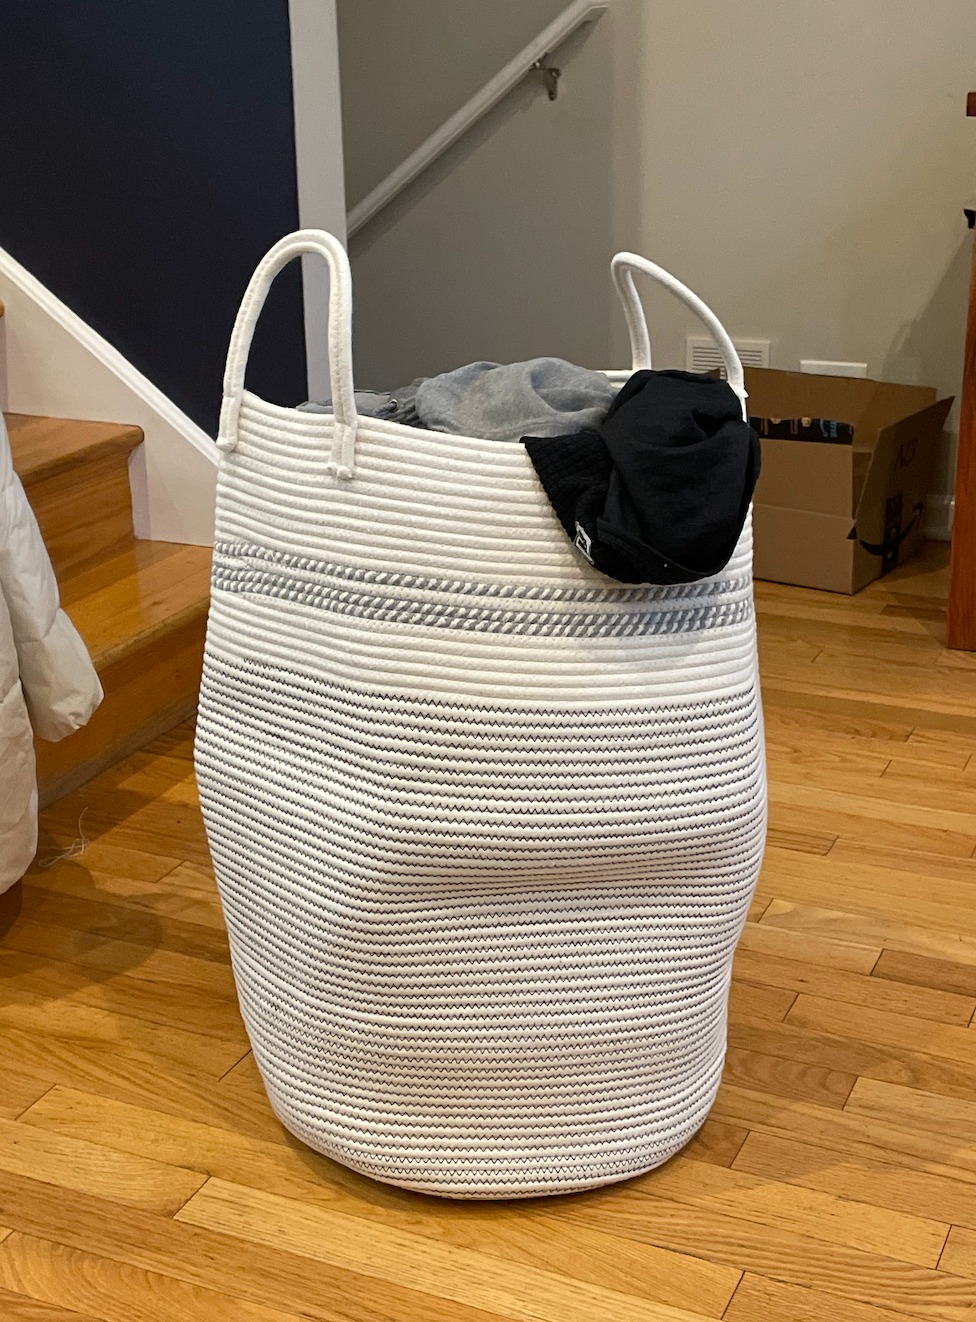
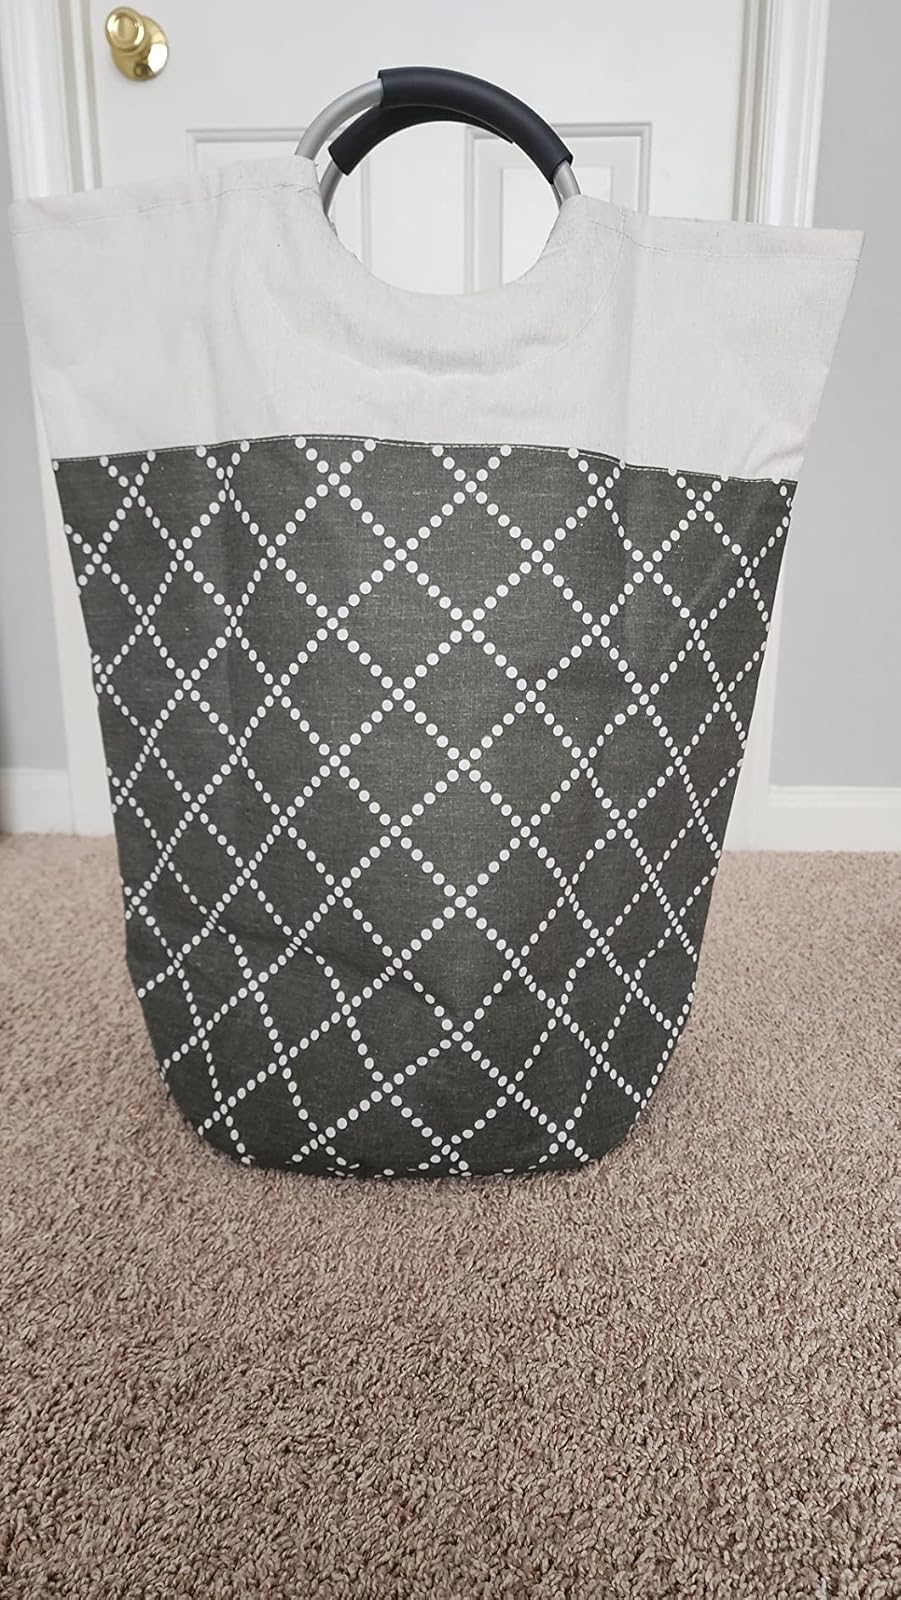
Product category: items_hamper
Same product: no